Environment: real
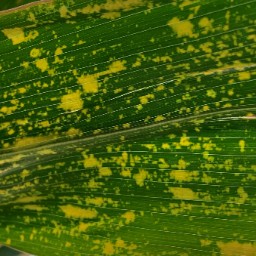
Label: lethal_necrosis